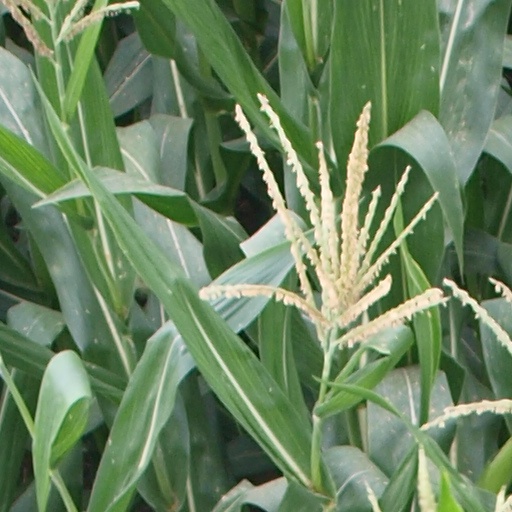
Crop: maize; corn